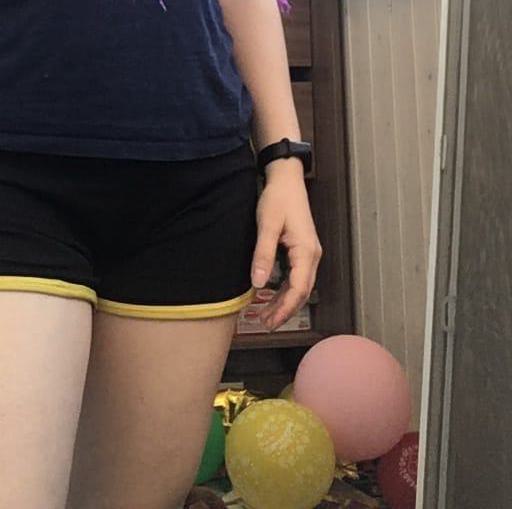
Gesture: no_gesture